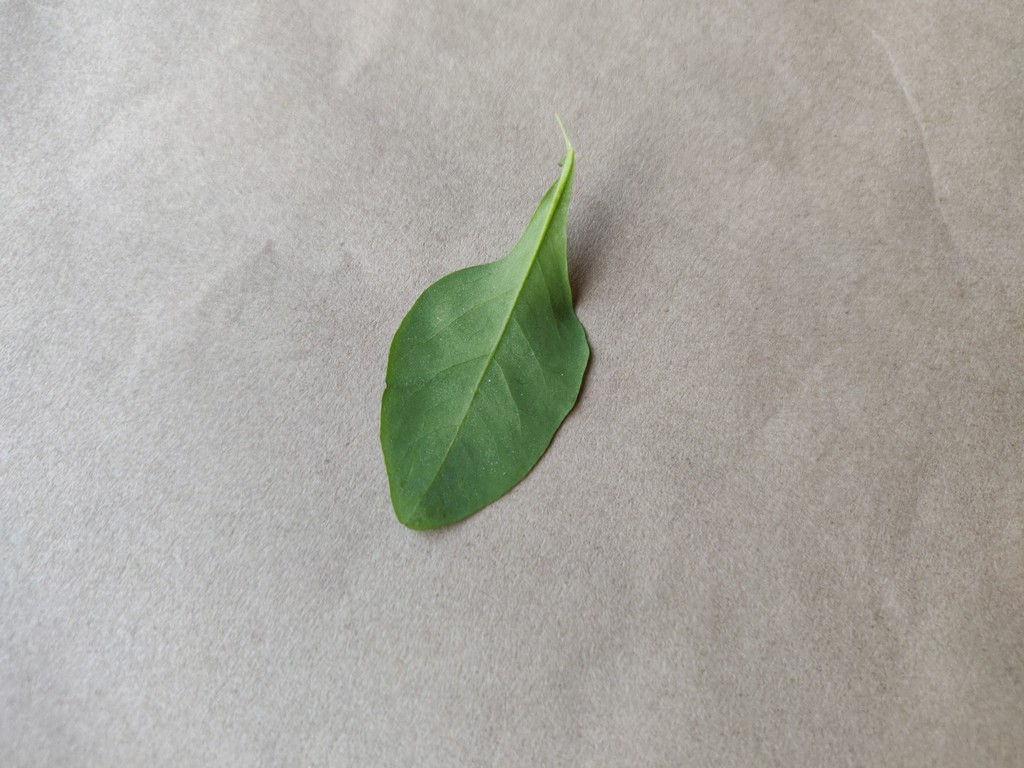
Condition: Healthy
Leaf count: single
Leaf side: back